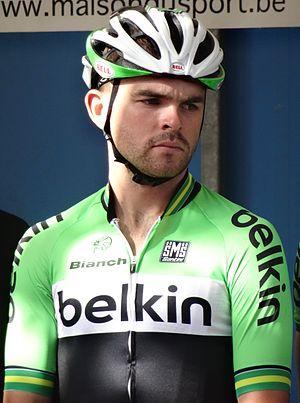
Reportage photographique réalisé le jeudi 2 octobre à l'occasion du départ de la première étape de l'Eurométropole Tour 2014 à La Louvière, Belgique.
Jack Bobridge est un coureur cycliste australien. Spécialiste de la poursuite sur piste, il a remporté le championnat du monde de poursuite individuelle en 2011 et le championnat du monde de poursuite par équipes en 2010 et 2011. De février 2011 à août 2018, il est détenteur du record du monde de la poursuite individuelle sur 4 000 mètres, avec un temps de 4 min 10 s 534. Sur route, il a notamment gagné deux fois le championnat d'Australie et le championnat du monde du contre-la-montre espoirs en 2009. Souffrant de polyarthrite rhumatoïde, il met fin à sa carrière en 2016, à 27 ans.
La saison 2014 de l'équipe cycliste Belkin est la dix-neuvième de cette équipe.